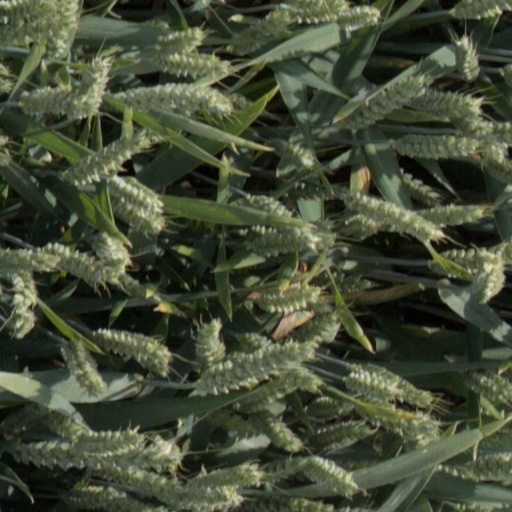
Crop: wheat